Forced prostitution

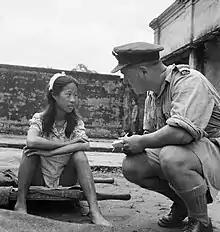
Rangoon, Burma. 8 August 1945. A young ethnic Chinese woman from one of the Imperial Japanese Army's "comfort battalions" is interviewed by an Allied officer.

Comfort women is a euphemism for women working in military brothels, especially by the Japanese military during World War II.